Pennsylvania Route 262

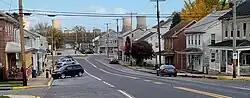
PA 262 eastbound in Goldsboro in 2022, with the Three Mile Island Nuclear Generating Station in the background

PA 262 begins at an intersection with PA 114 in the community of Bunches in Fairview Township, heading southeast on two-lane undivided Fishing Creek Road. The route heads through wooded areas of homes and makes a hairpin turn to the northwest to ascend a hill. The road makes a sharp turn to the east and descends the hill, passing homes in the communities of Springville and Frogtown. Farther east, PA 262 enters commercial areas and reaches an interchange with I-83. Past here, the route turns southeast and merges onto Old York Road. PA 262 continues past more homes and businesses before intersecting PA 177, at which point that route continues along Old York Road and PA 262 turns east onto Valley Road. The road heads into a mix of farms and housing developments, eventually becoming the border between Fairview Township to the north and Newberry Township to the south, entering open farmland. After fully entering Newberry Township, the route makes a sharp turn to the south and intersects the eastern terminus of PA 392 in the community of Plainfield. PA 262 passes more agricultural areas before passing near a housing subdivision and becoming the border between Newberry Township to the west and the borough of Goldsboro to the east.